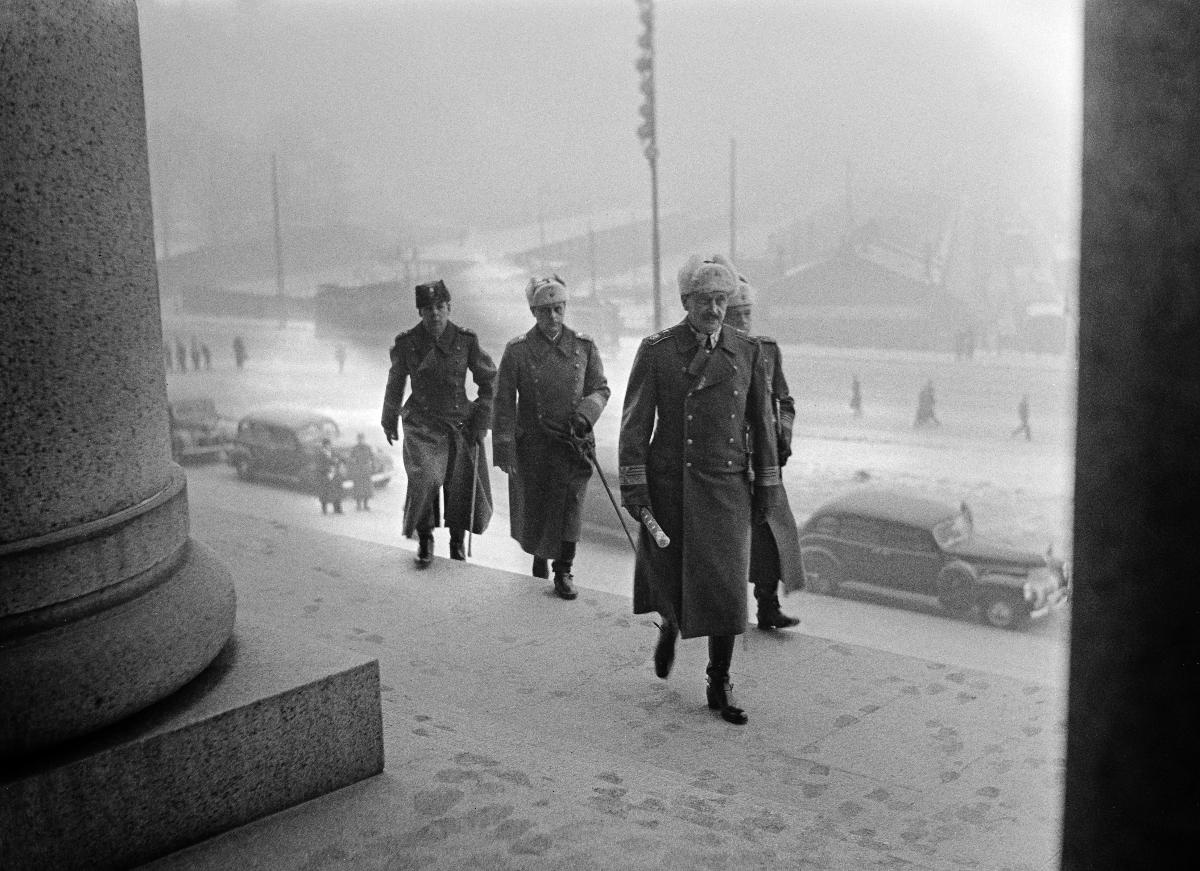
Presidentti Risto Ryti astuu virkaan
President Risto Ryti tillträder ämbetet; Risto Ryti enters the office as President of Finland
sisällön kuvaus: Risto Ryti astuu presidentinvirkaan Helsingissä 21.12.1940. Sotamarsalkka C. G. E. Mannerheim ja hänen adjutanttinsa, majuri Grönvall sekä kenraalit Tuompo ja Heinrichs saapuvat Eduskuntatalolle. content description: Risto Ryti enters office as President of Finland in Helsinki 21.12.1940. War marshal C. G. E. Mannerheim arrives at the Parliament house. innehållsbeskrivning: Risto Ryti tillträder presidentsämbetet i Helsingfors 21.12.1940. Fältmarskalk C. G. E. Mannerheim och hans adjutant, major Grönvall samt generalerna Tuompo och Heinrichs anländer till Riksdagshuset.
Kuvaaja: Sundström, Hugo, kuvaaja
Vuosi: 1940
Paikka: Suomi, Uusimaa, Helsinki
Aiheet: Grönvall, Ragnar; Heinrichs, Erik; Mannerheim, Carl Gustaf Emil; Tuompo, Viljo; HBL; presidentit; virkaanastujaiset; presidents; Finnish presidents; inaugural; presidenter; installation